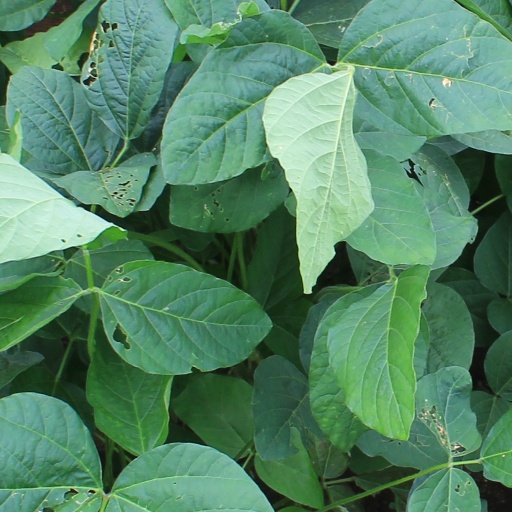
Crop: soybean